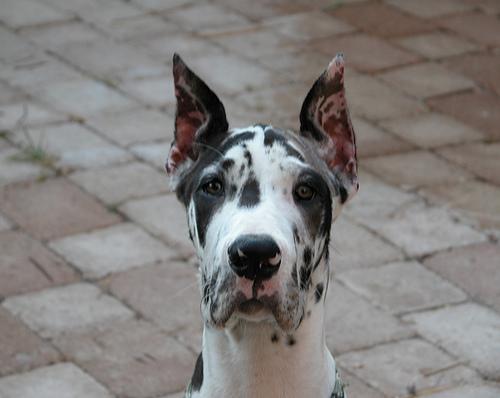
Great_Dane